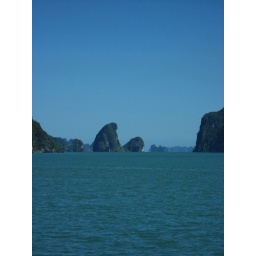
Ape sitting by the rock